Shimon Peres

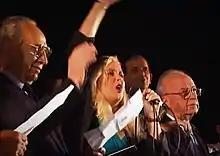
Peres (far left) and Prime Minister Yitzhak Rabin (far right) during the 4 November 1995 peace rally at which Rabin was assassinated

Rabin's 1992 campaign for Labor had primarily been run on the idea of negotiating peace with the Palestinians. This campaign had succeeded as a peaceful resolution to the Israeli-Palestinian conflict was popular among the Israeli public at the time. The twenty-fifth government of Israel was arguably more pro-peace government than any previous Israeli government. It would begin negotiations with the Yasser Arafat-led Palestine Liberation Organization (PLO).